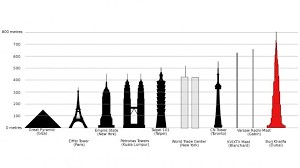
Landmark: Burj Khalifa